Diana Whalen

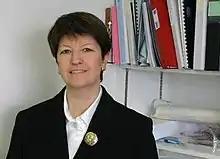
The Honourable Diana Whalen, MLA

Diana Caroline Whalen (born November 20, 1956) is a Canadian politician, who represented the electoral district of Halifax Clayton Park in the Nova Scotia House of Assembly from 2003-2013, and Clayton Park West from 2013-2017, as a member of the Nova Scotia Liberal Party.